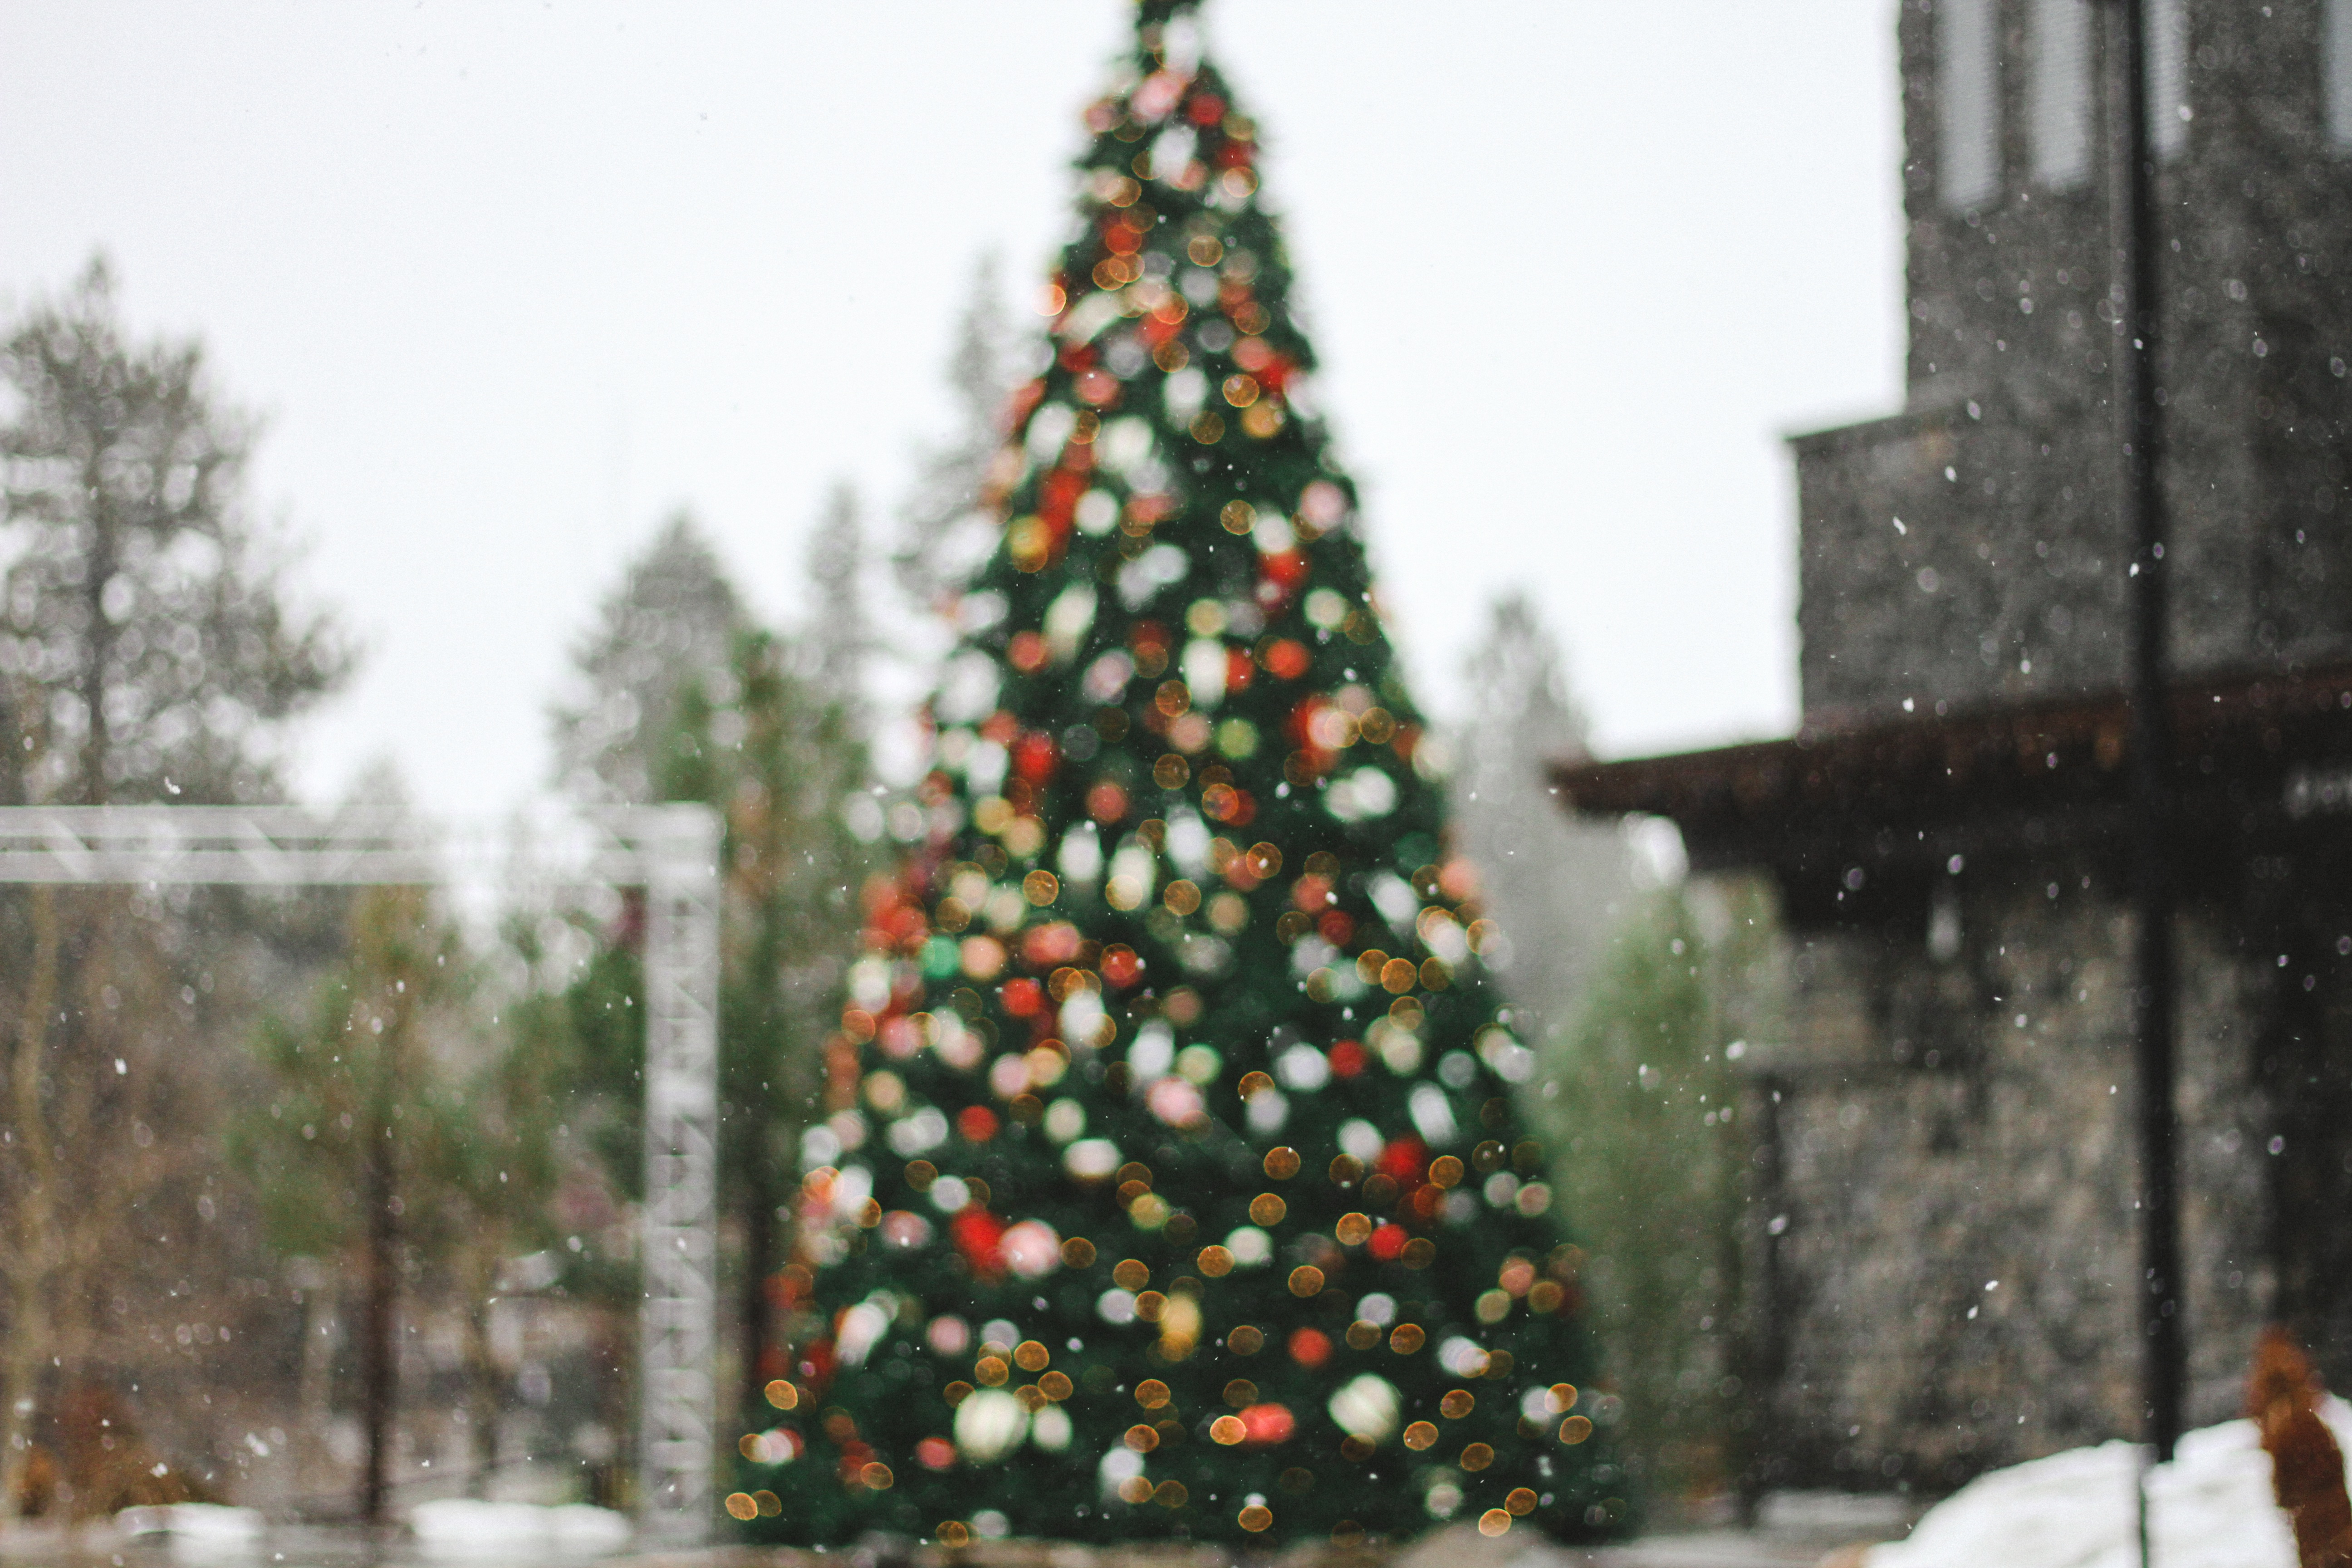
tree, snow, winter, weather, christmas, fir, christmas tree, christmas decoration, woody plant